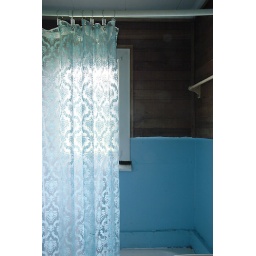
Blue bathroom in a house awaiting demolition in Redmond, WA